Timeline of Portland, Maine

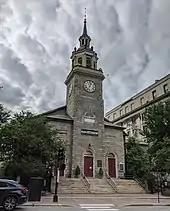
First Parish Church

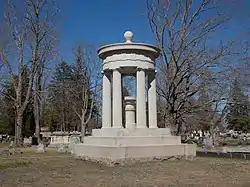
Baxter Family Monument at Evergreen Cemetery

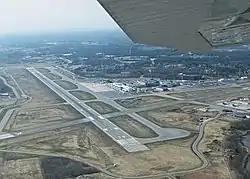
Portland International Jetport

1833 - Market House converted into Portland's first City Hall.